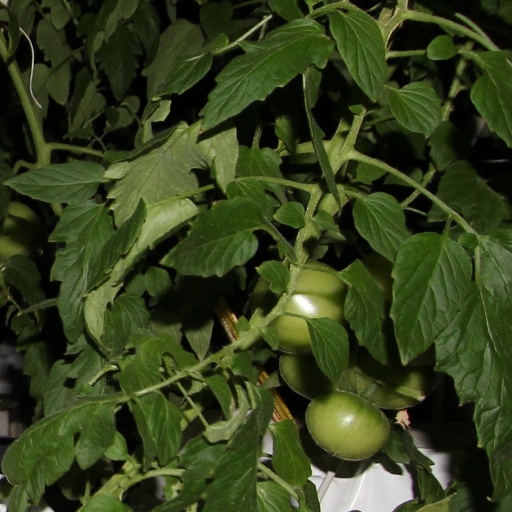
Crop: tomato